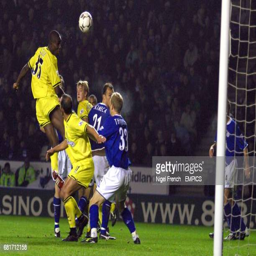
football player gets in a header which is saved by goalkeeper